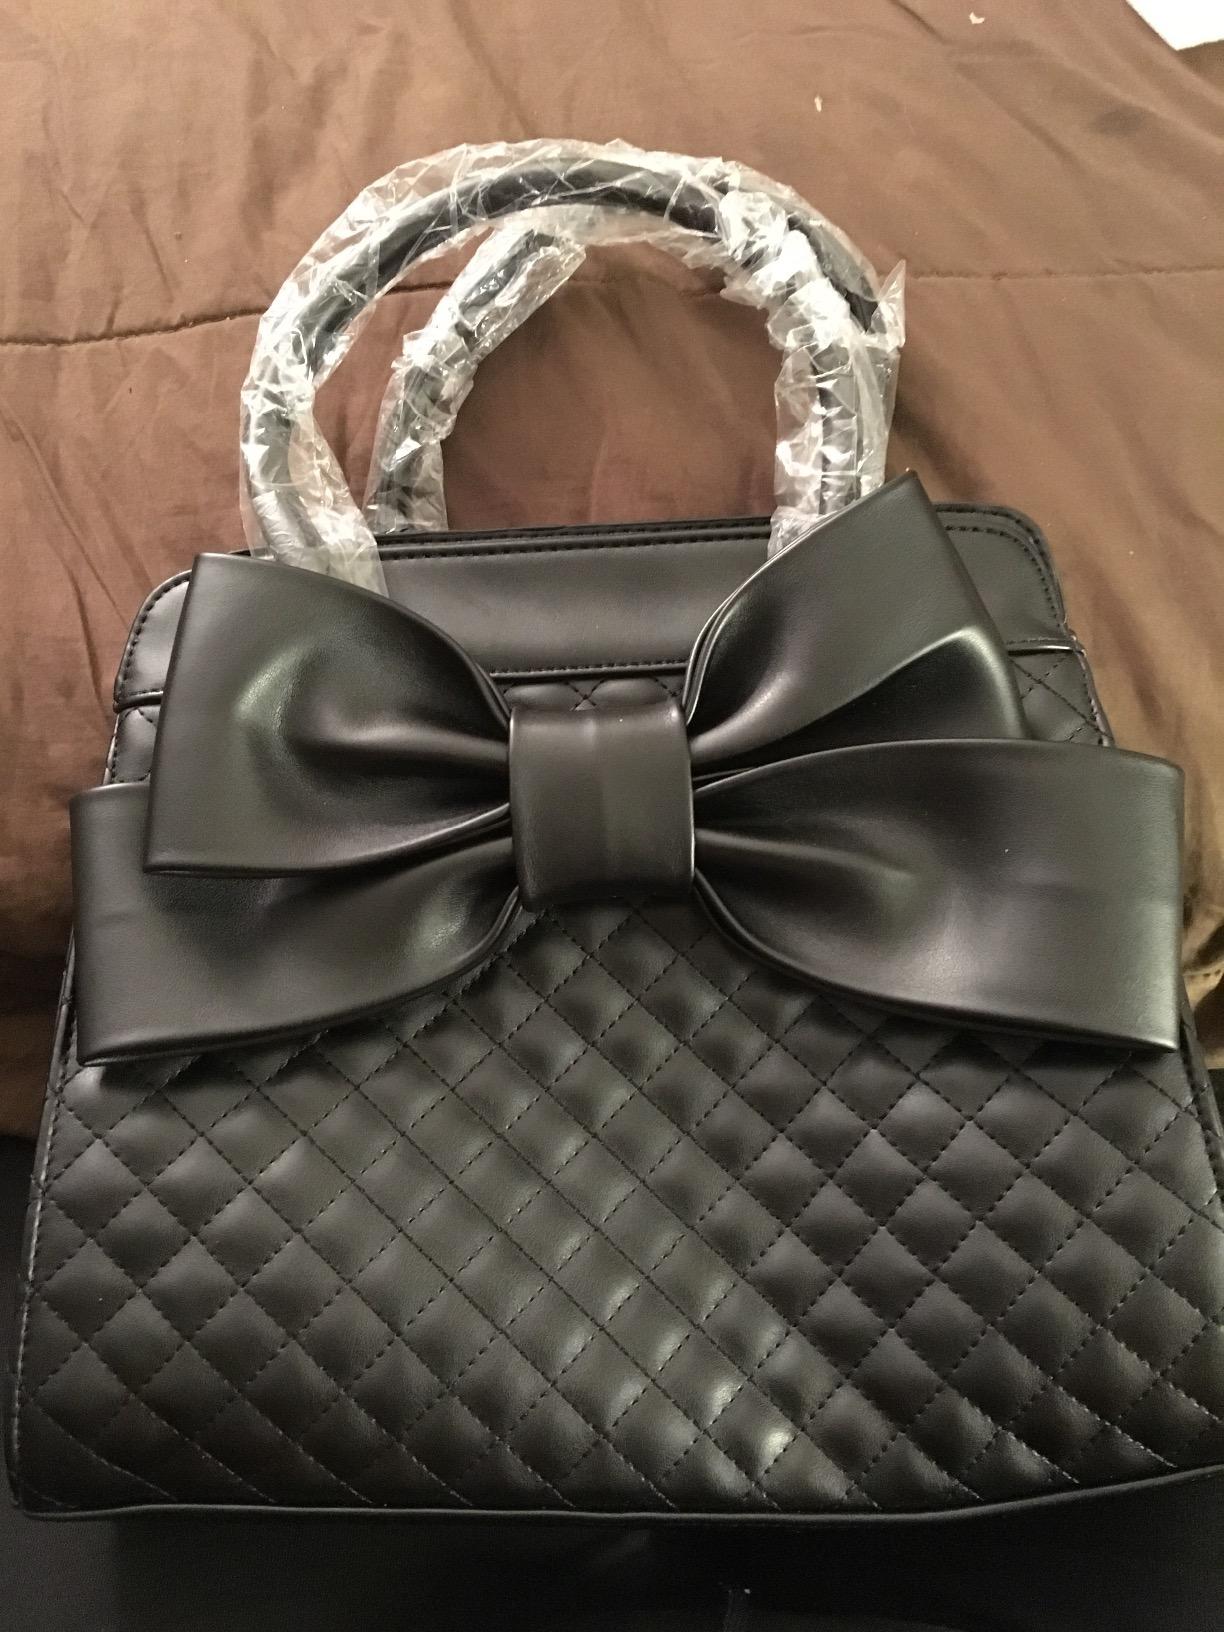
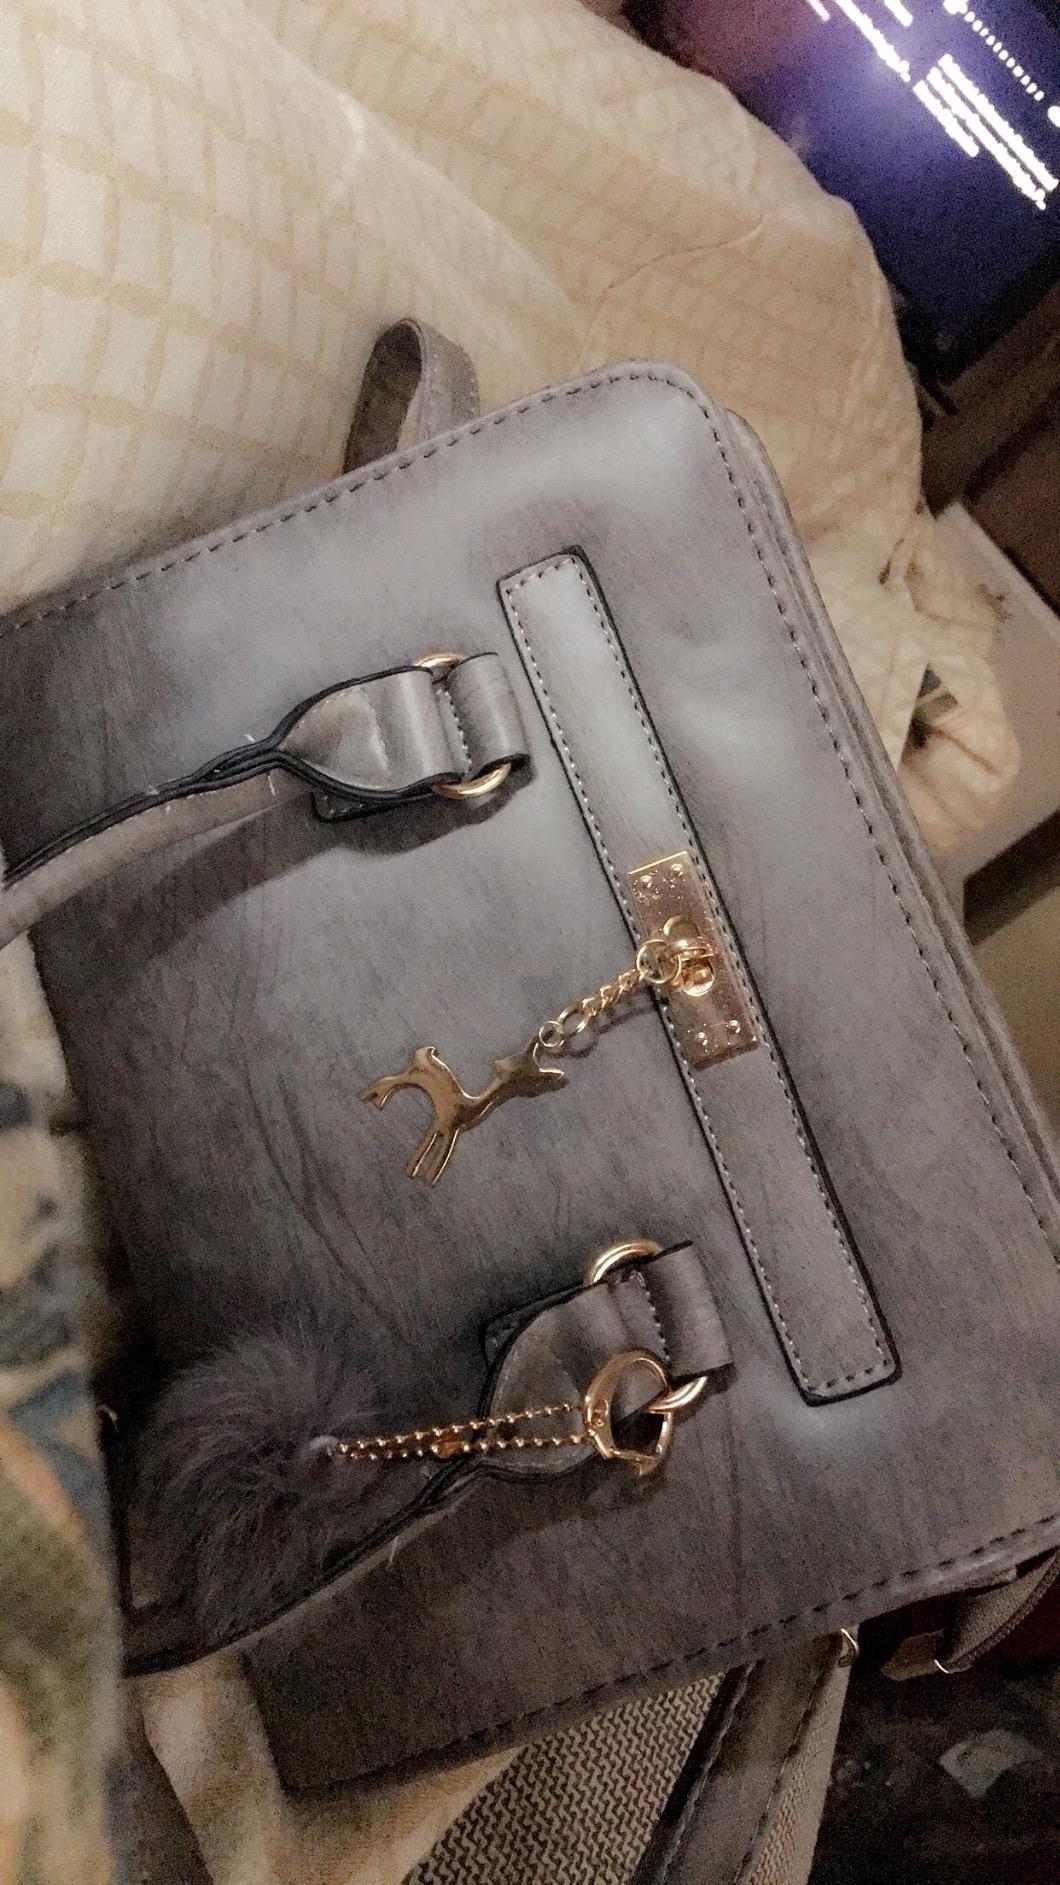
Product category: accessories_handbag
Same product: no